Tuacahn High School for the Arts

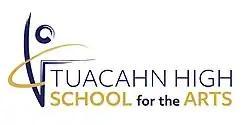

Tuacahn High School for the Arts was the first public charter high school in the state of Utah, United States. Tuacahn High School for the Arts is now permanently closed. It was located in Ivins, just outside St. George. The school offers a full college preparatory curriculum while focusing in-depth on the various areas of the performing arts. Students attending the school choose a studio with which to align their studies: Performance Studio, Music Studio, Media Arts Studio, and Visual Arts Studio.